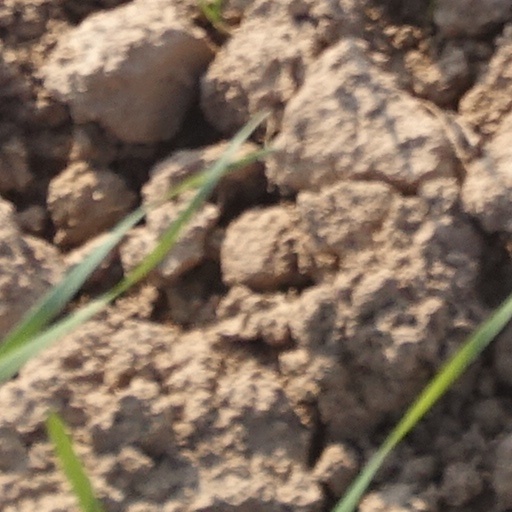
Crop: wheat